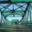
Label: bridge